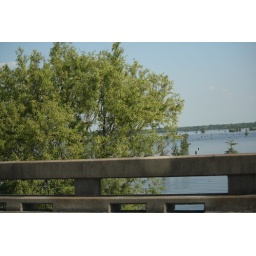
This is on the highway approaching New Orleans from the west. Most of the highway is elevated above water and/or swamp.